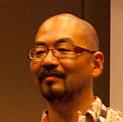
Age: 42